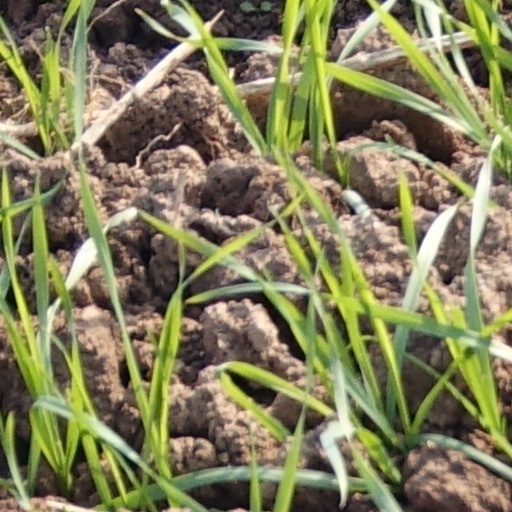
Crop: wheat